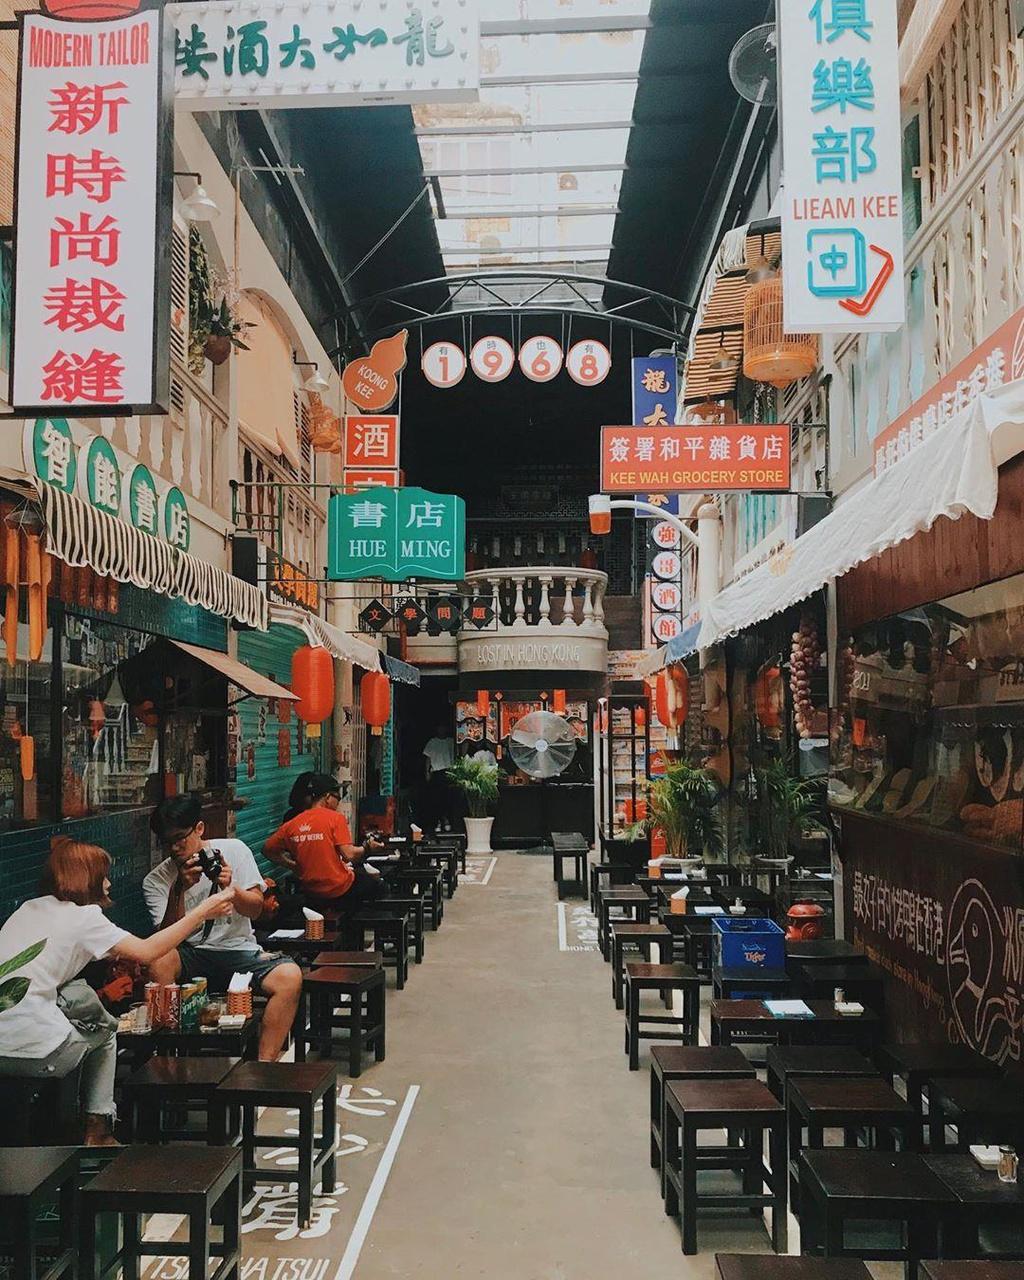
có nhiều bộ bàn ghế xuất hiện ở bên trong quán ăn